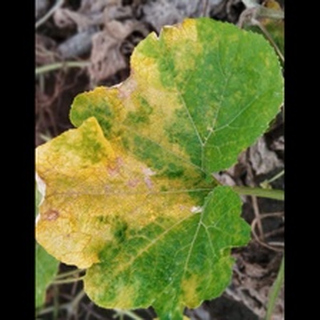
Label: pumpkin_mosaic_disease